WUCW

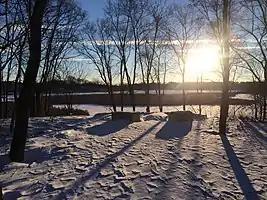
The purchase of Grass Lake (above) as public land by Ramsey County set back the construction of channel 23 for nearly a decade.

On April 16, 1966, Viking Television, Inc., a company organized by South St. Paul attorney and judge Irving W. Beaudoin, filed an application with the Federal Communications Commission (FCC) to build a new television station on channel 23 in Minneapolis. It was designated for hearing alongside a competing application from the Calvary Temple Evangelistic Association in late 1968; the church pulled out of the proceedings, and the Viking application was granted on November 24, 1969.